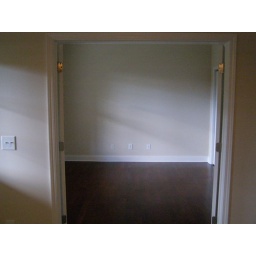
standing in the front door hallway looking into the office